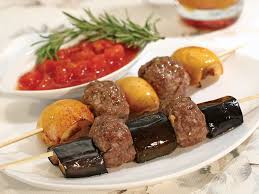
Yemek: kebap